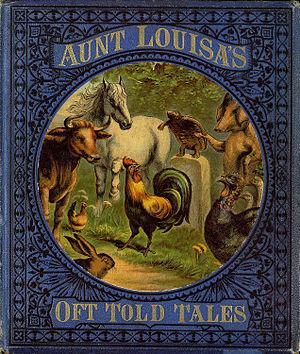
Mrs. R. Valentine, Laura Jewry de son nom de jeune fille, est une auteure britannique née en 1814 et morte le 18 décembre 1899.